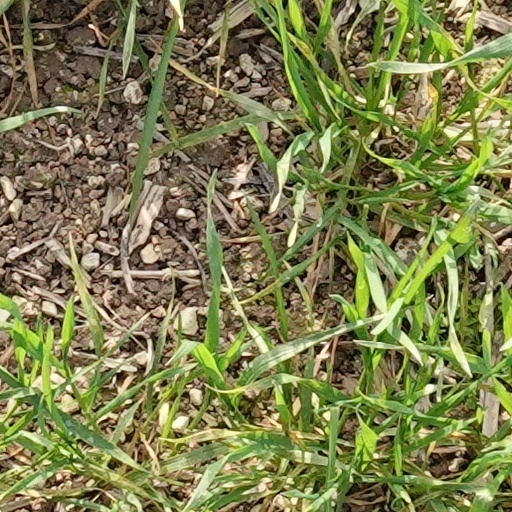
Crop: wheat